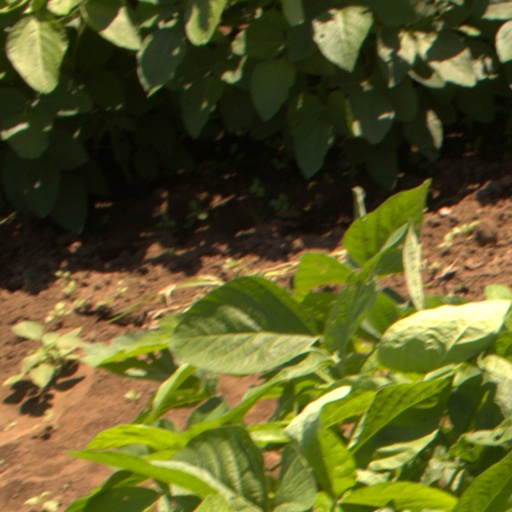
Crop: soybean